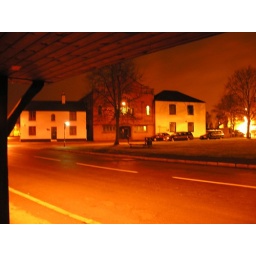
looking North-West from under the bus stop on the green at night